The New Pornographers

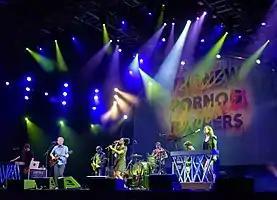
The New Pornographers at Prospect Park Bandshell, July 11, 2015

The New Pornographers are a Canadian indie rock band, formed in 1997 in Vancouver. Presented as a musical collective and supergroup of singer-songwriters and musicians from multiple projects, the band currently consists of Carl Newman (vocals, guitar), Neko Case (vocals), John Collins (bass), Todd Fancey (guitar) and Kathryn Calder (keyboards, backing vocals).